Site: brandenburg
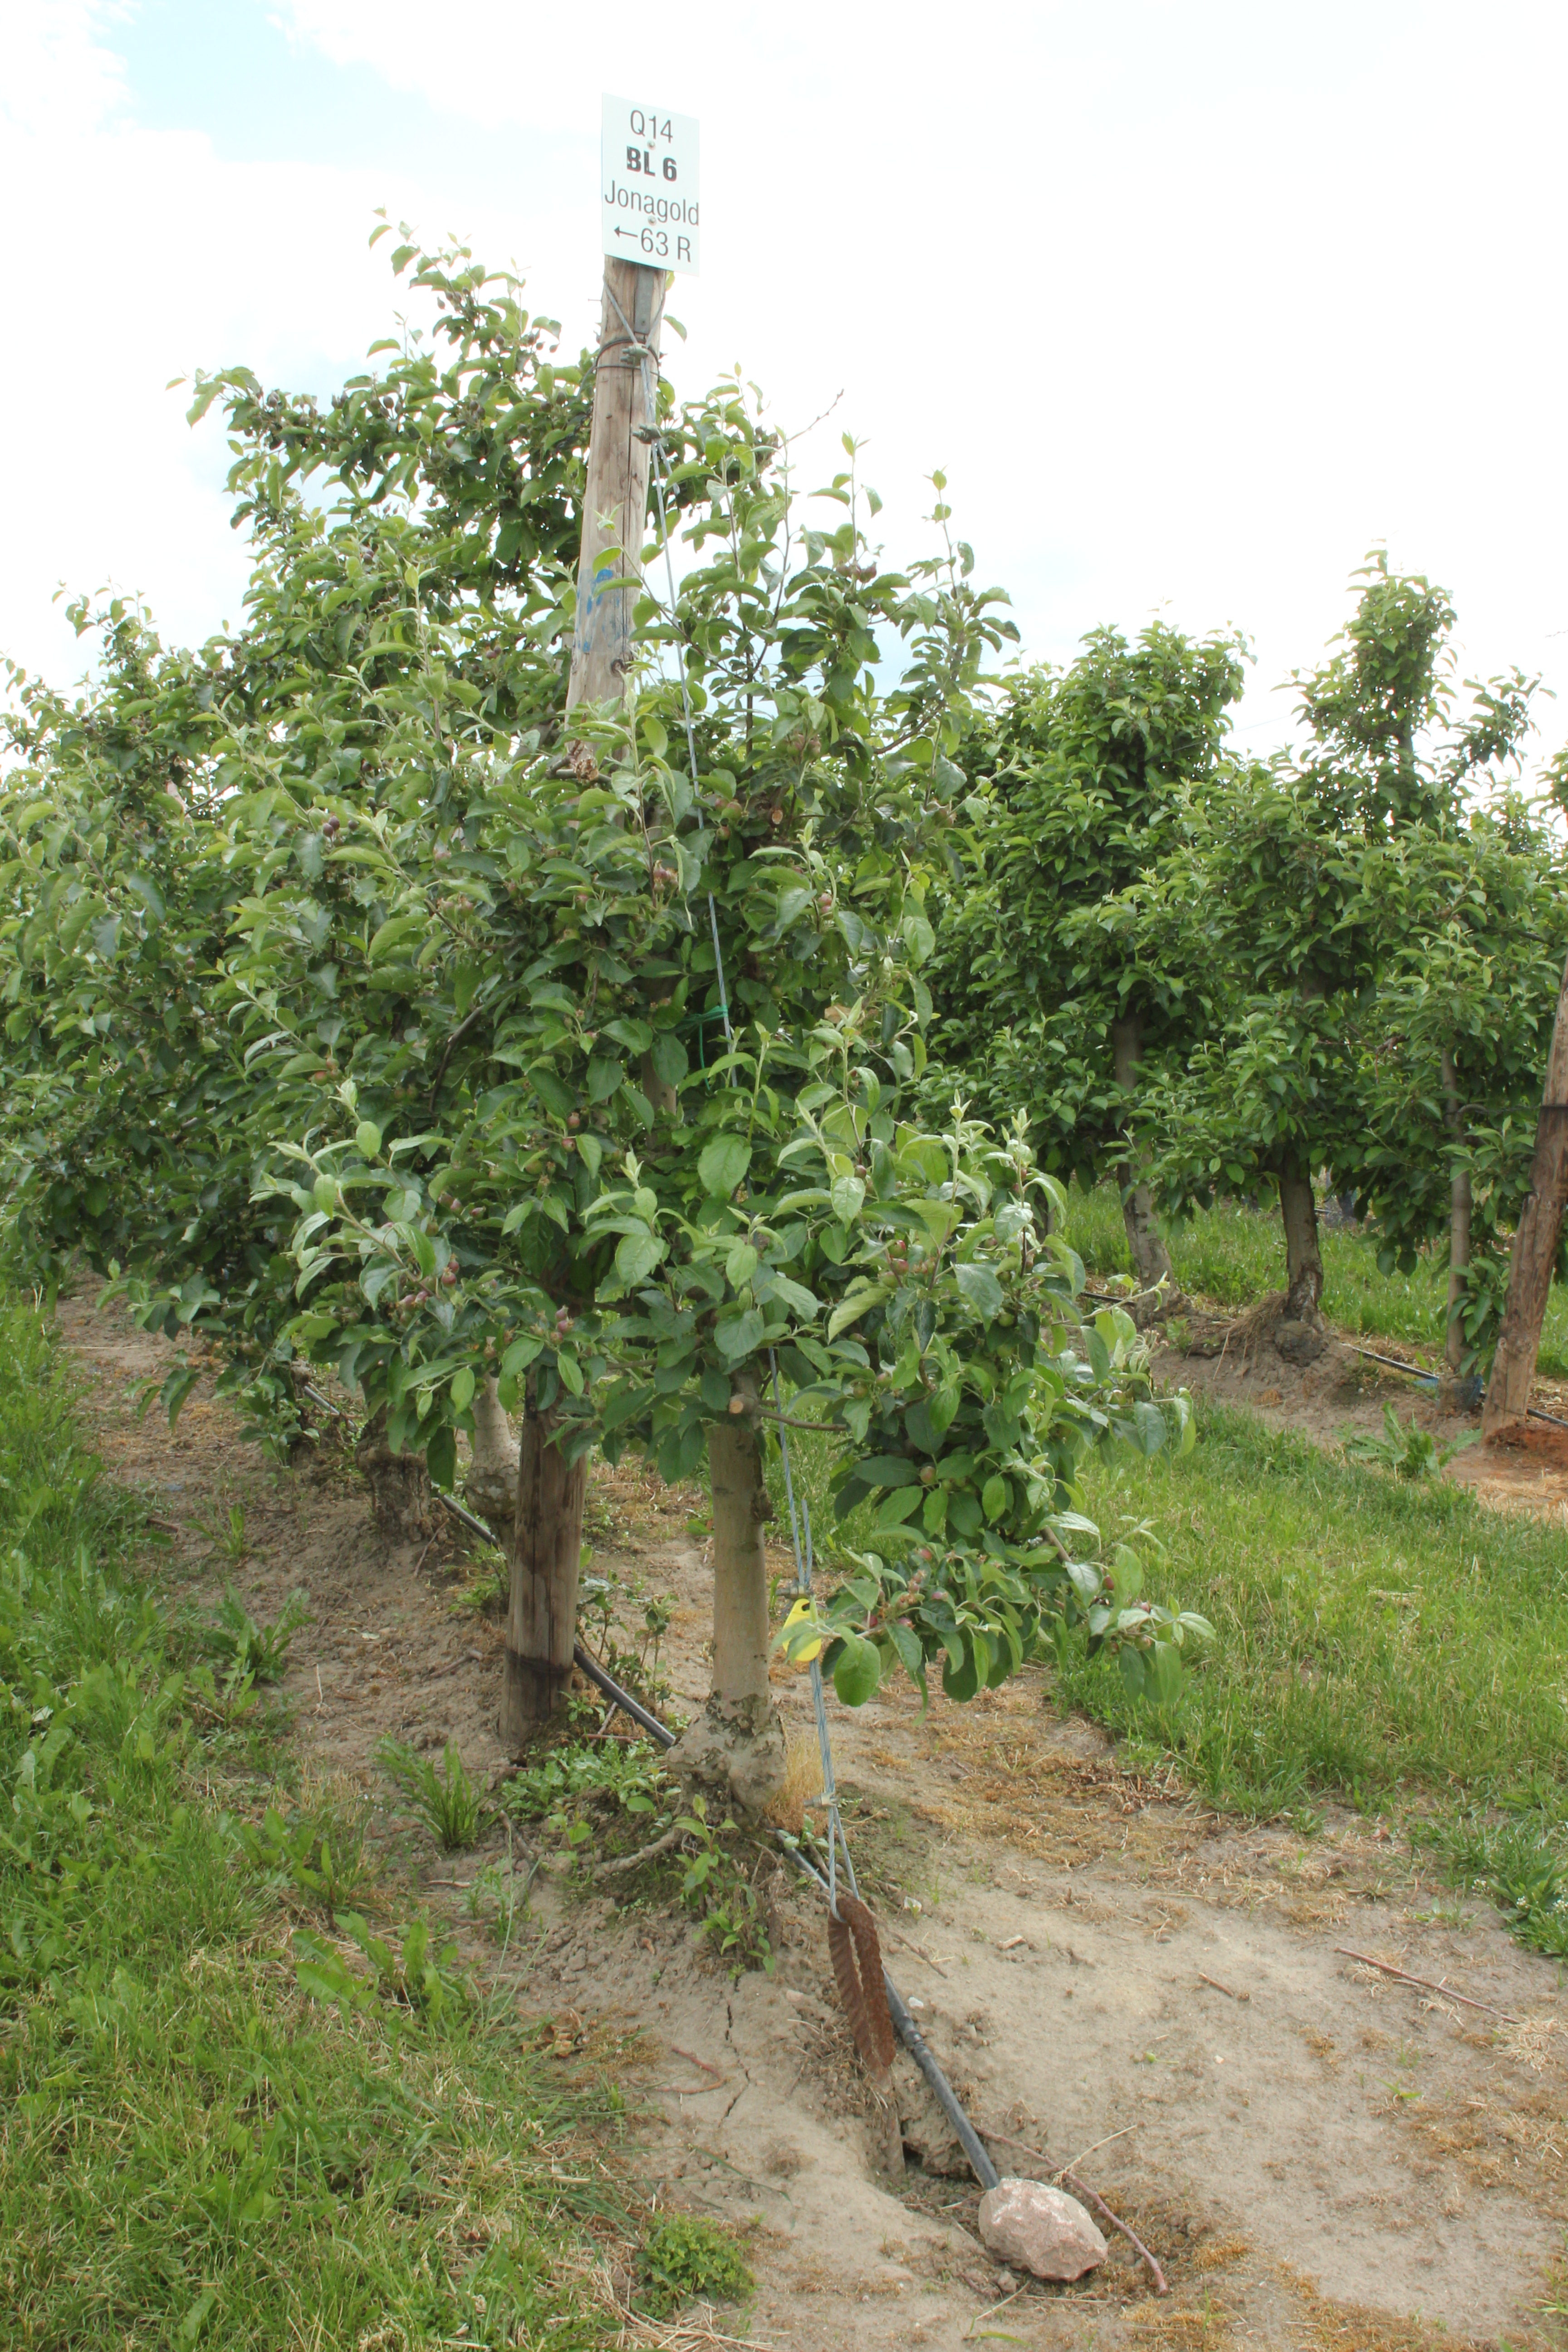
Growth stage (BBCH 72): Development of fruit